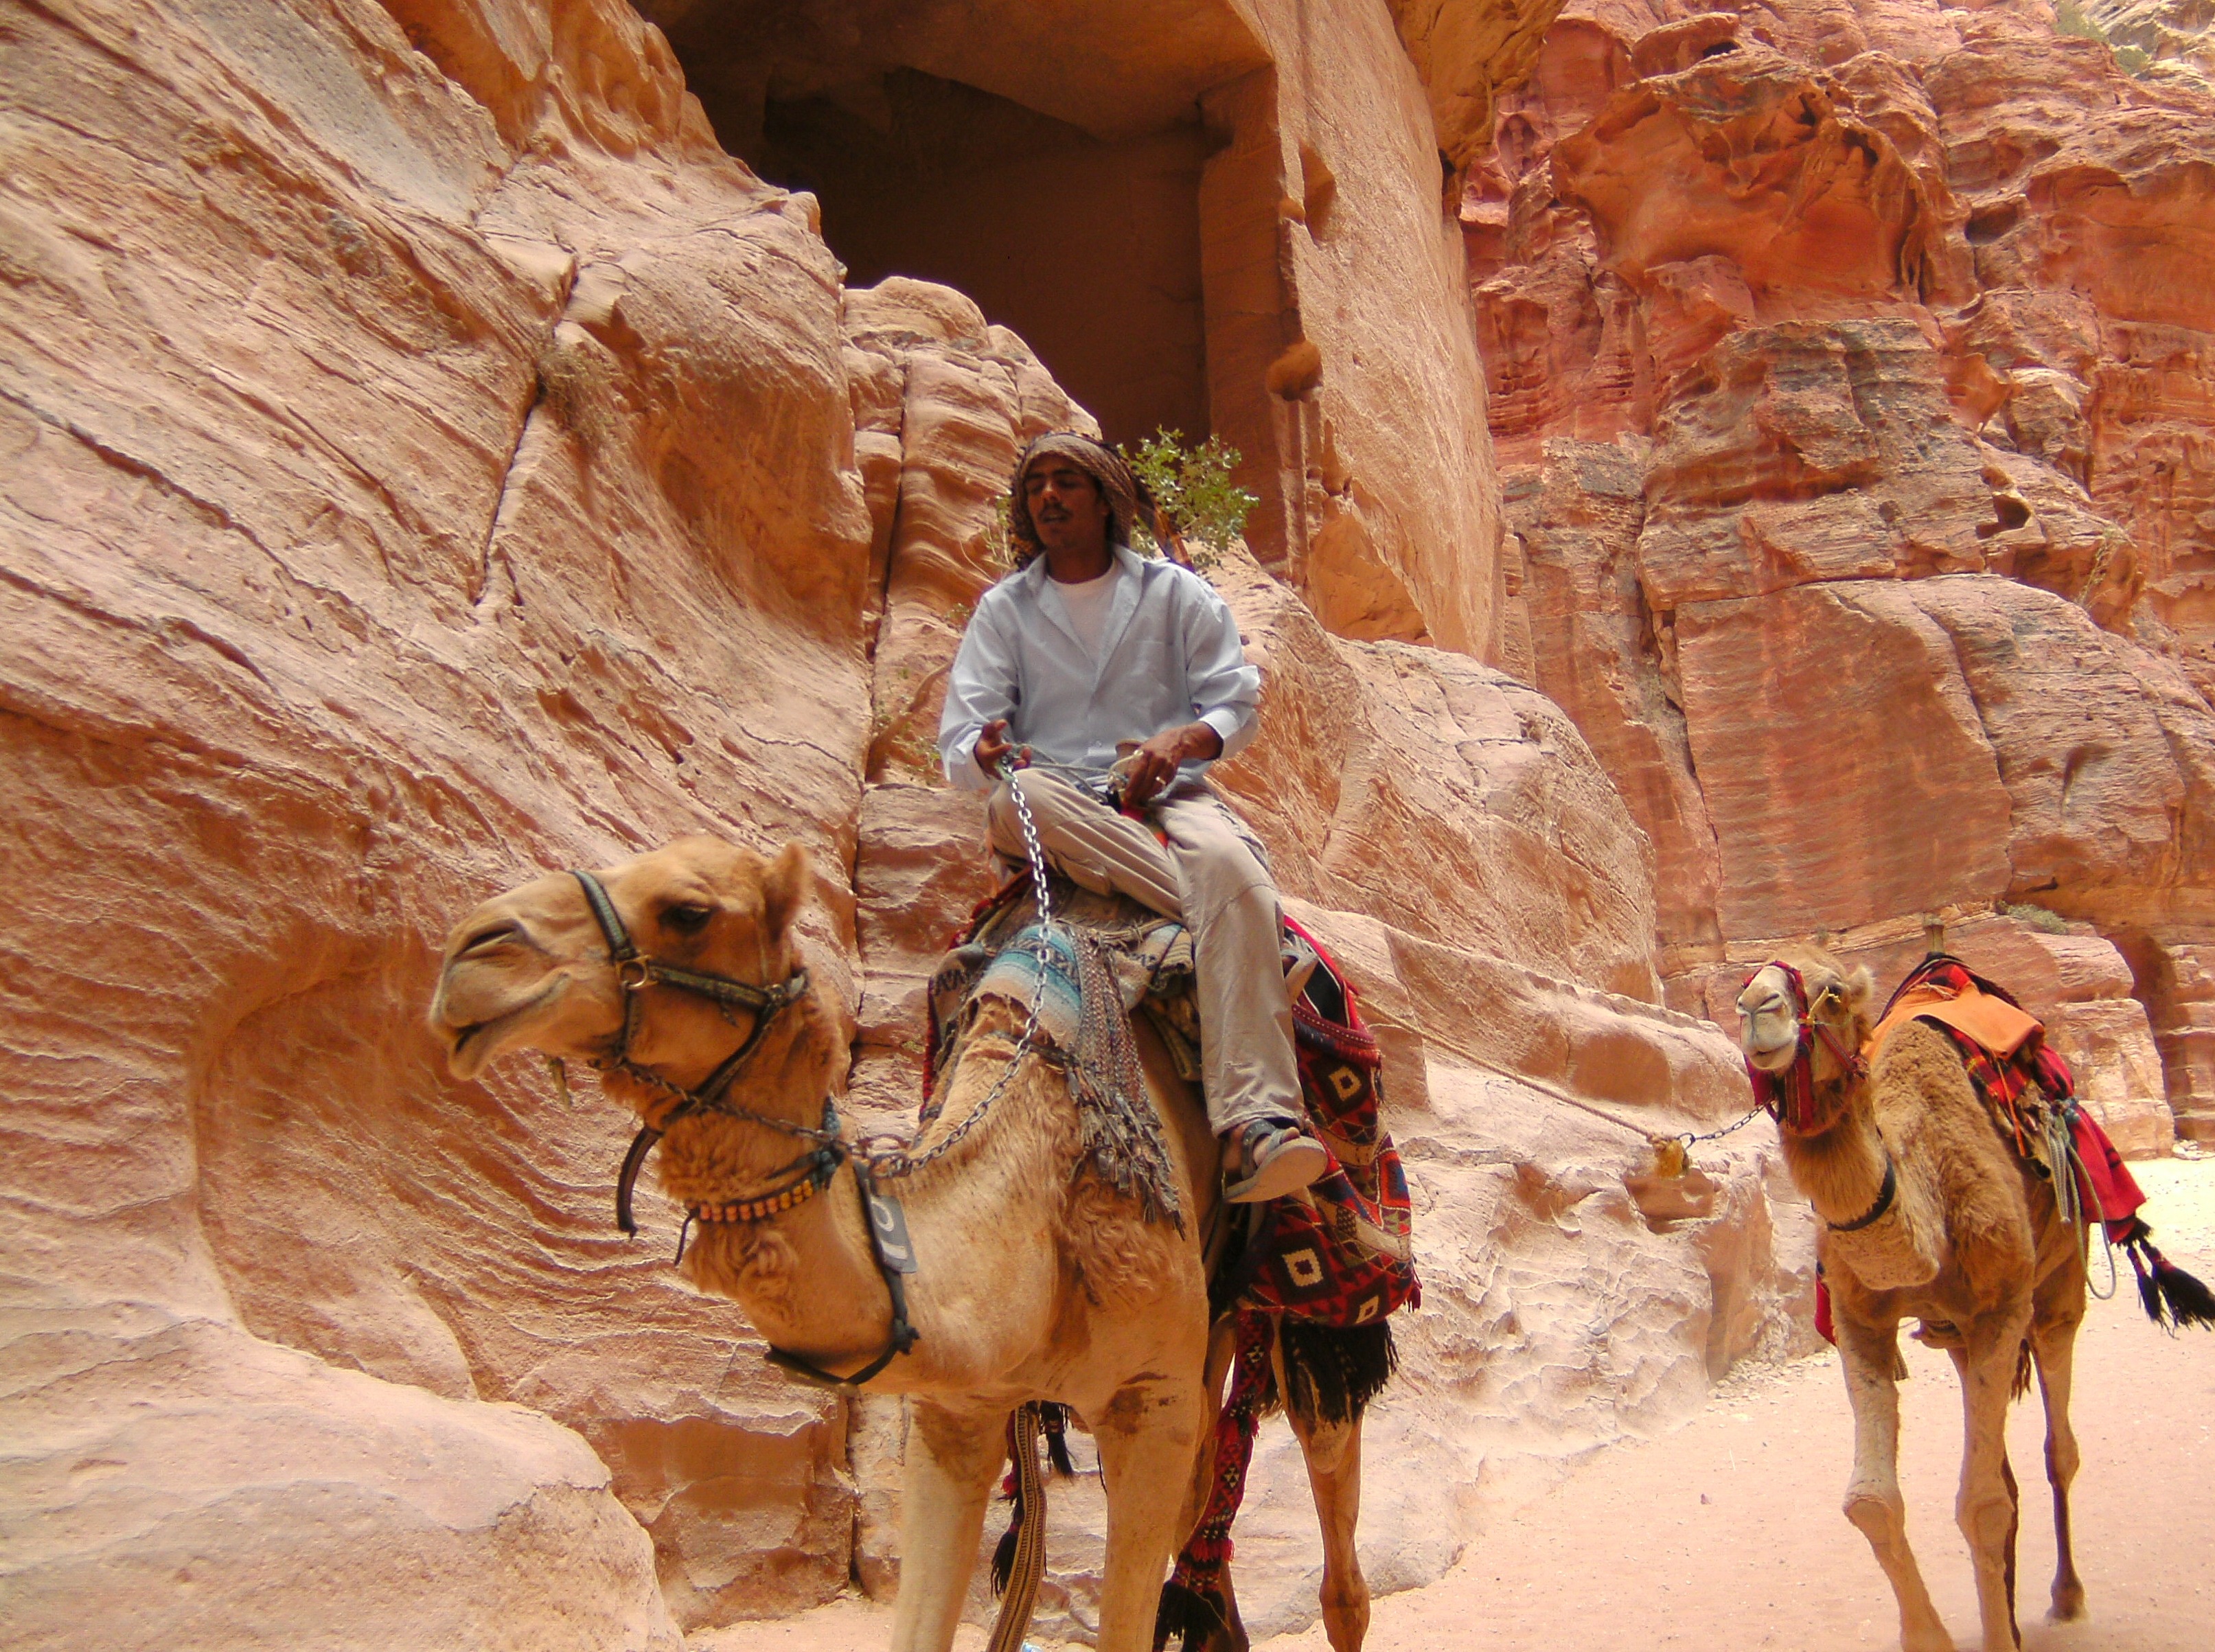
landscape, camel, canyon, jordan, wadi, petra, pack animal, camel like mammal, arabian camel